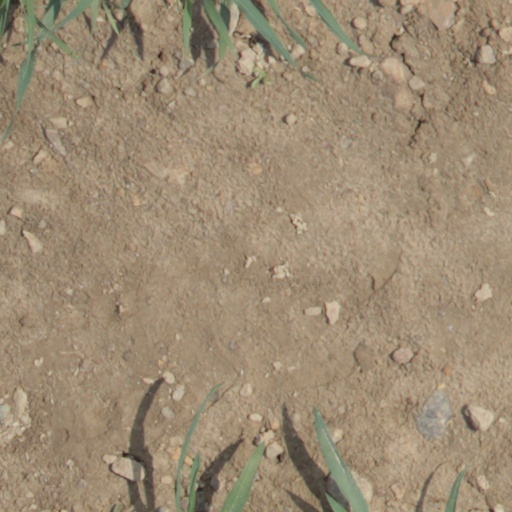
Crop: wheat